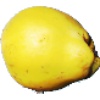
Label: Quince 1